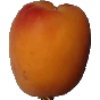
Label: apricot